Women's sports in the United States

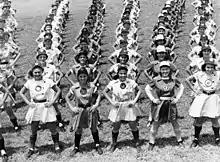
All-American Girls Professional Baseball League members performing calisthenics in Opa-locka, Florida, on April 22, 1948. The different baseball clubs are (L-R): Fort Wayne Daisies (partially visible), Chicago Colleens, Rockford Peaches, South Bend Blue Sox, Springfield Sallies and Peoria Redwings.

With the entry of the United States into World War II, several major league baseball executives started a new professional league with female players in order to maintain baseball in the public eye while the majority of able men were away. The founders included Philip K. Wrigley, Branch Rickey, and Paul V. Harper. They feared that Major League Baseball might even temporarily cease due to the war because of the loss of talent, as well as restrictions on team travel due to gasoline rationing.